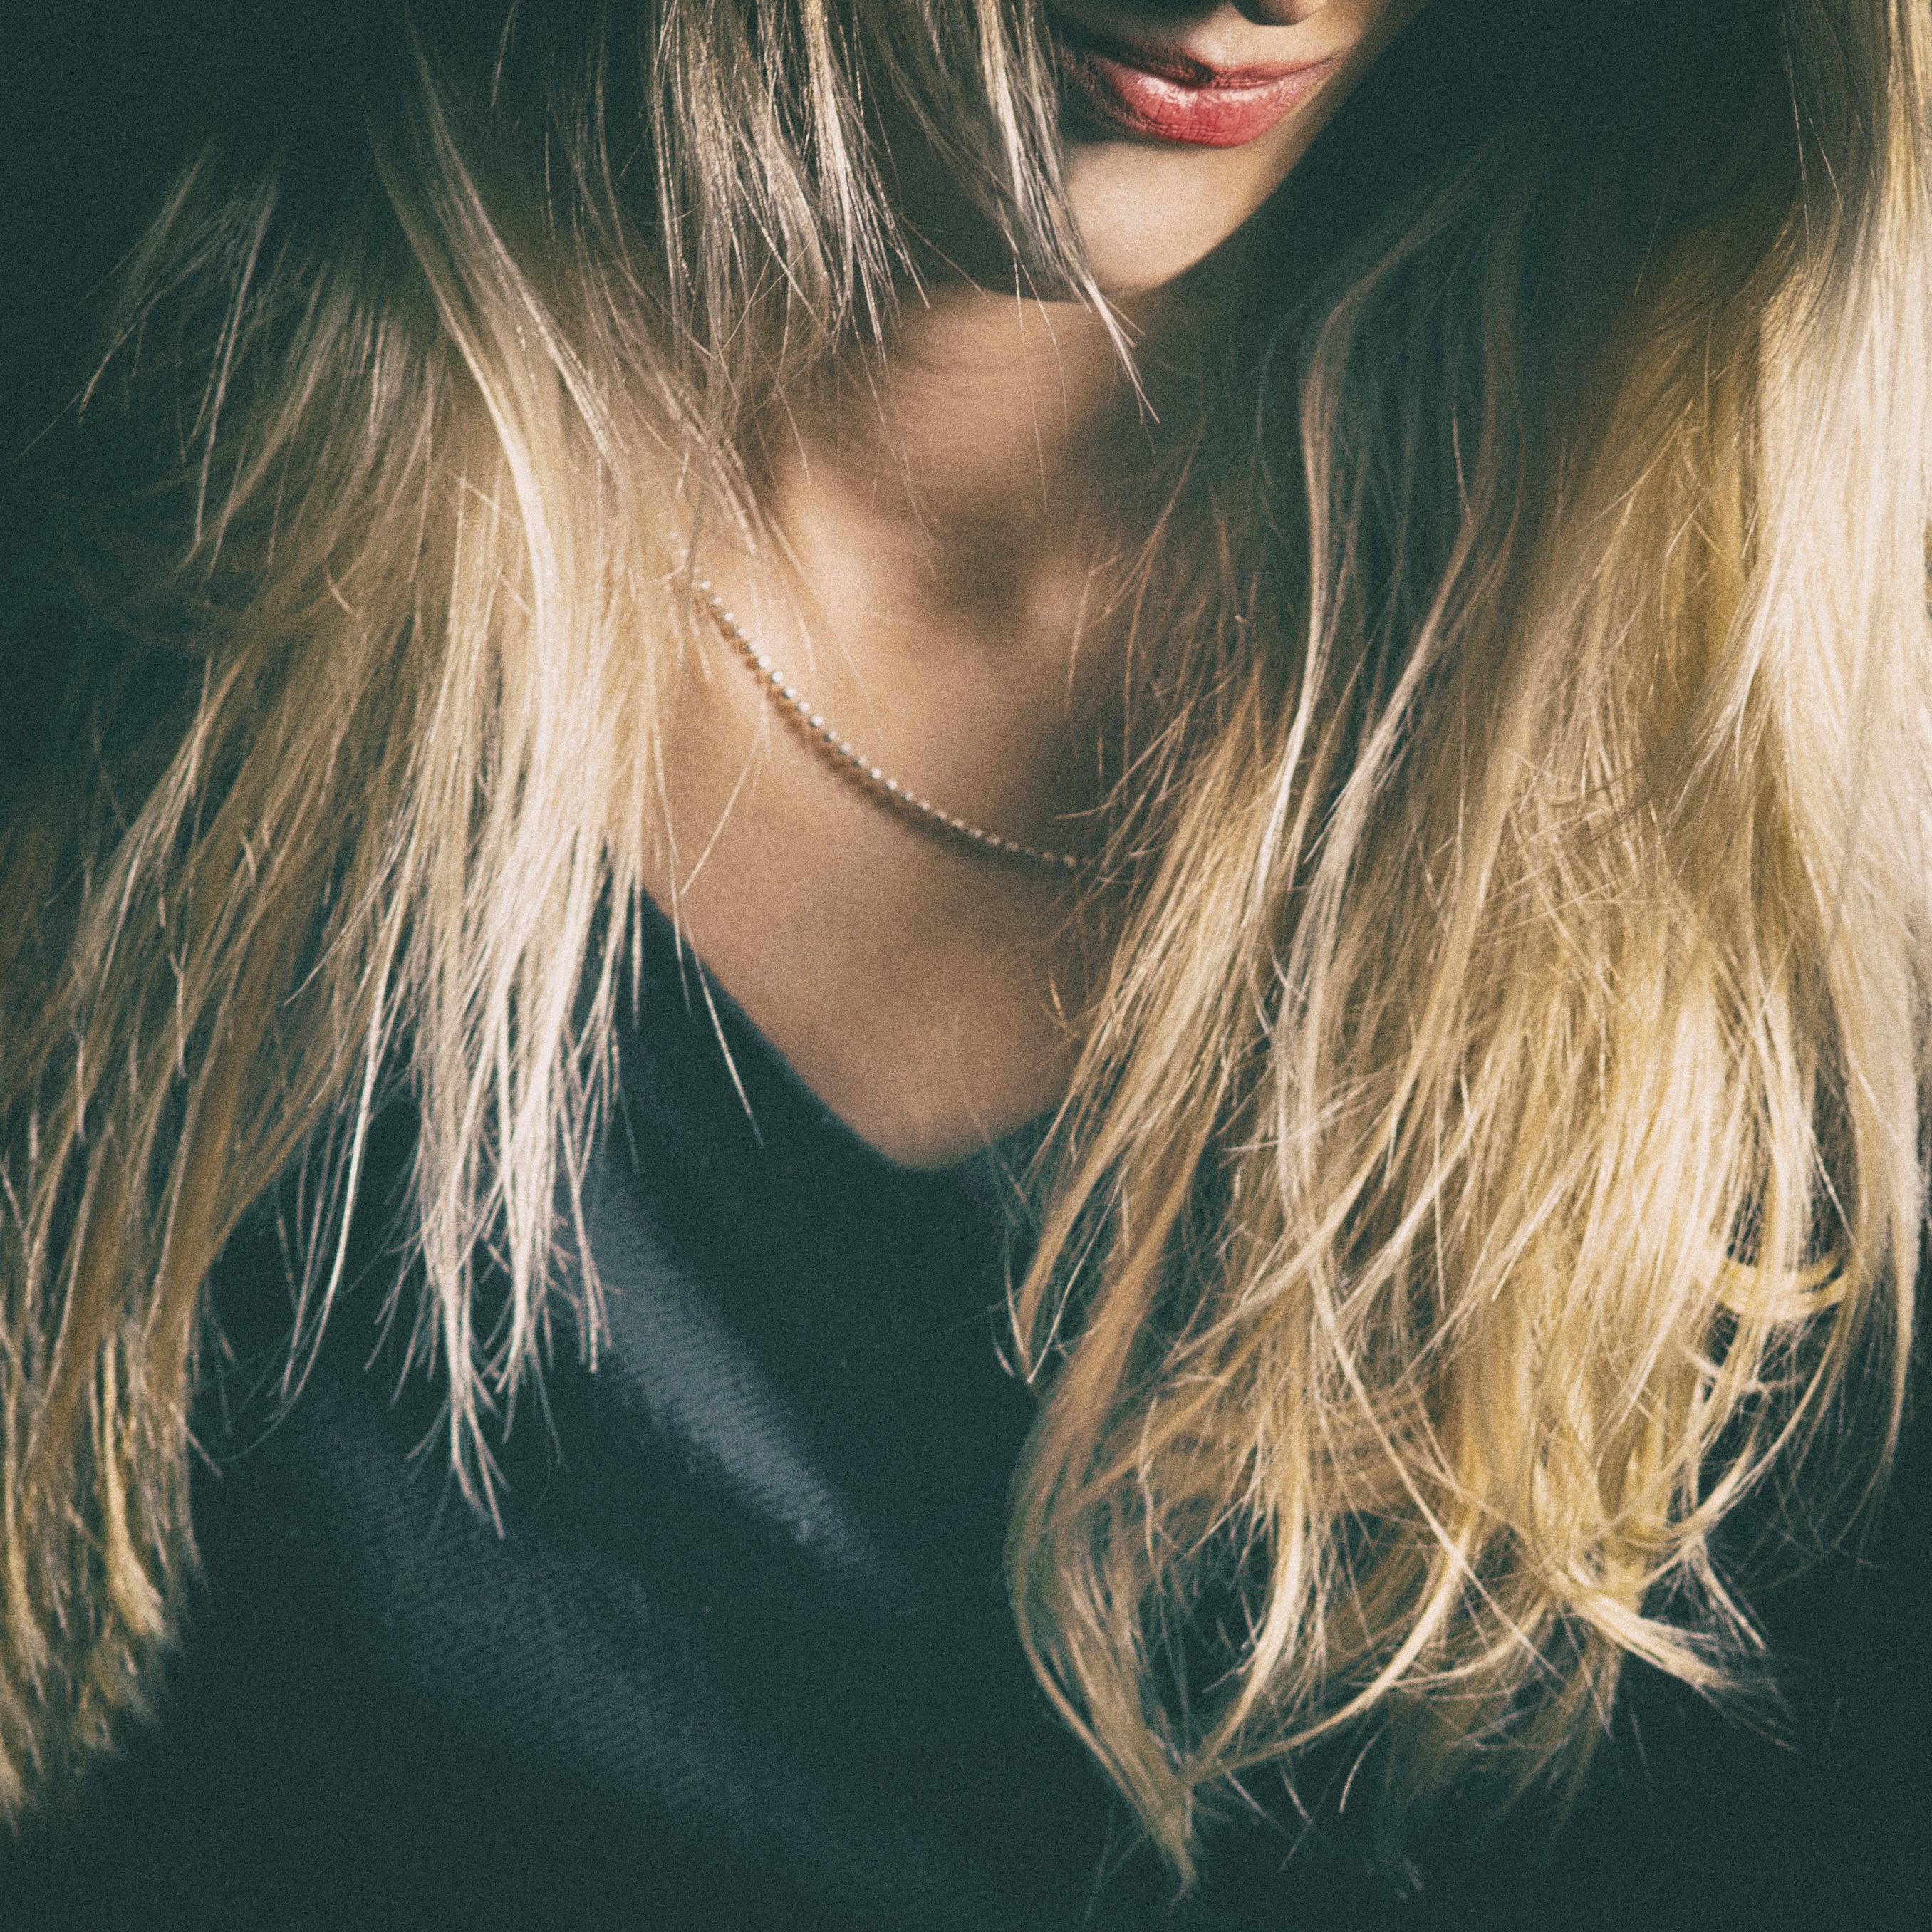
person, girl, woman, hair, photography, chain, portrait, model, red, color, facial expression, lip, hairstyle, smile, long hair, close up, human body, face, eye, head, skin, lips, beauty, blond, organ, emotion, interaction, photo shoot, brown hair, sense, portrait photography